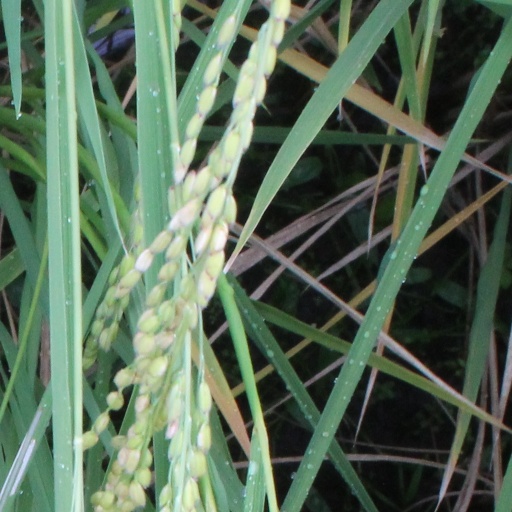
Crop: rice